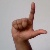
The image shows a hand gesture representing the letter 'L' in Indian Sign Language.